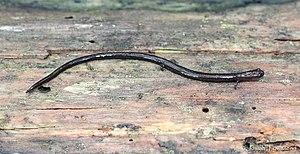
Oedipina kasios est une espèce d'urodèles de la famille des Plethodontidae.